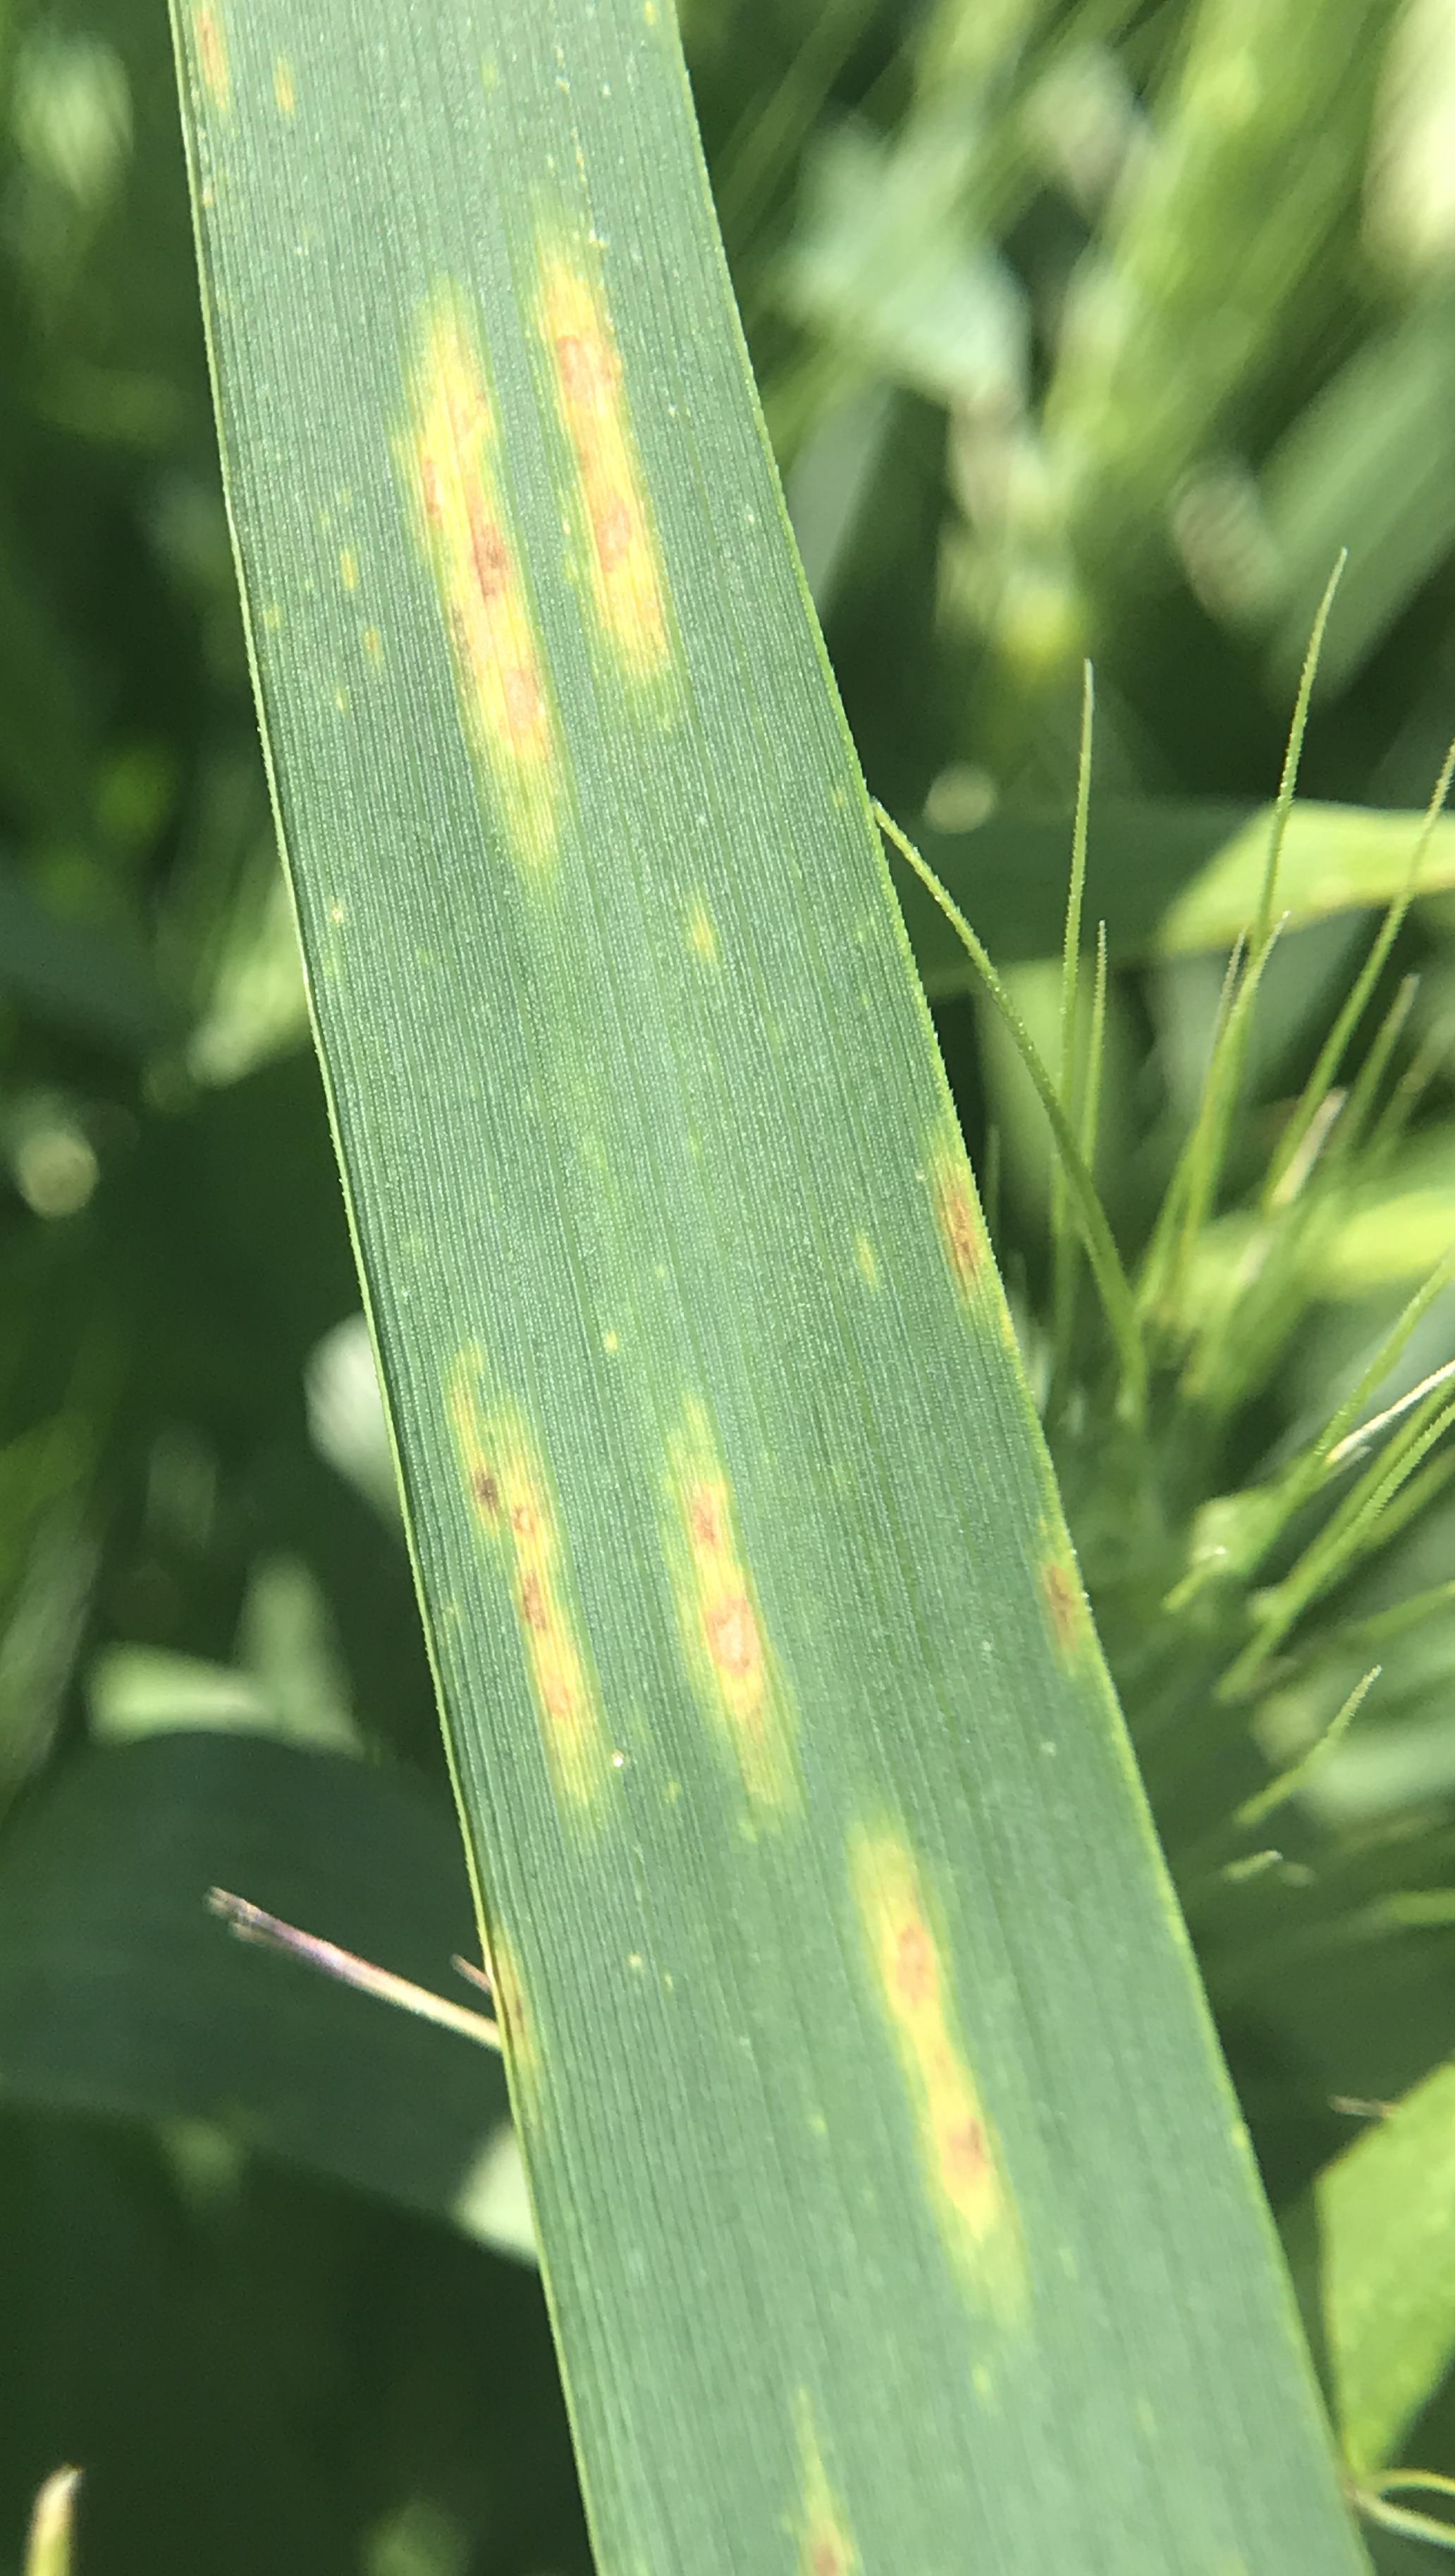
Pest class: cereal_grass_aphid